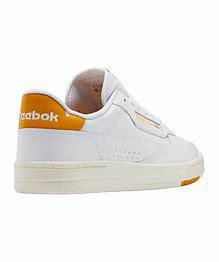
Brand: Reebok
Model: Court Peak